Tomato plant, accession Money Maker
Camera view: tilt-top (135 deg); turntable rotation: 300 degrees
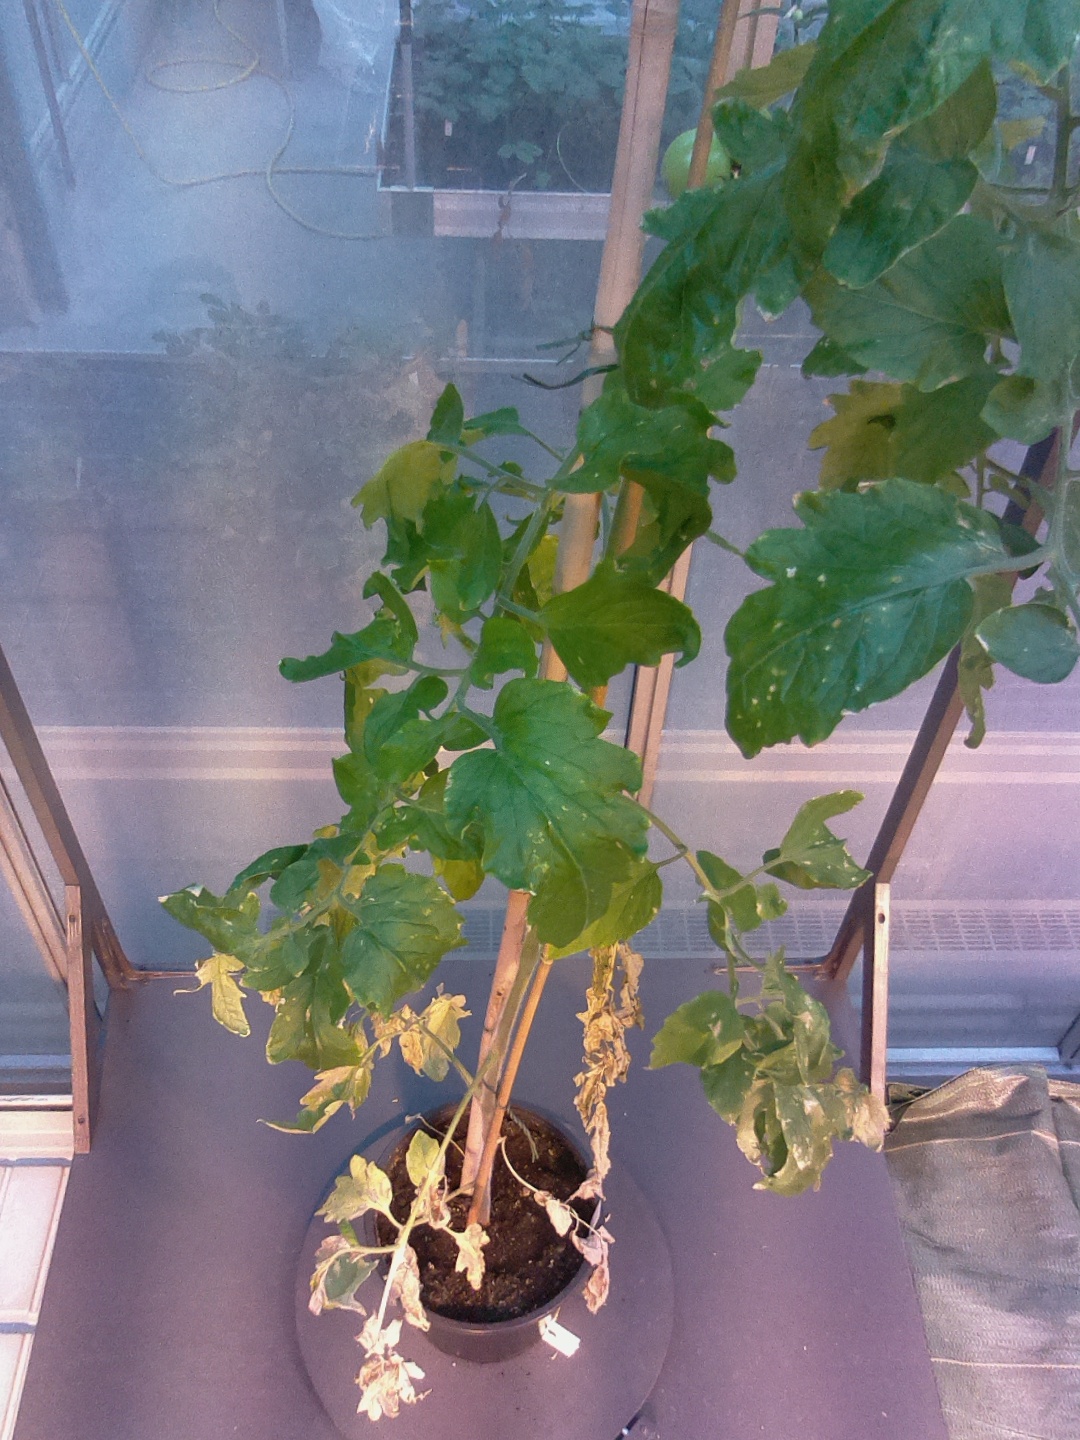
BBCH growth stage 76: 60%-70% of final fruit size